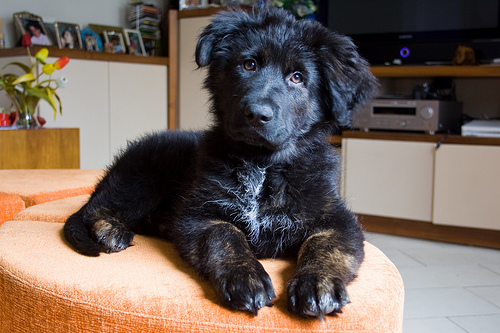
Animal: dog
Breed: newfoundland